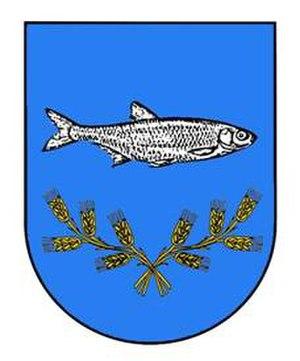
Wielkie Oczy [ˈvʲɛlkʲɛ ˈɔt͡ʂɨ] est une commune rurale de la Voïvodie des Basses-Carpates et du powiat de Lubaczów. Elle s'étend sur 146,5 km² et comptait 3 864 habitants en 2010. Elle se situe à environ 17 kilomètres au sud de Lubaczów et à 83 kilomètres à l'est de Rzeszów, la capitale régionale.